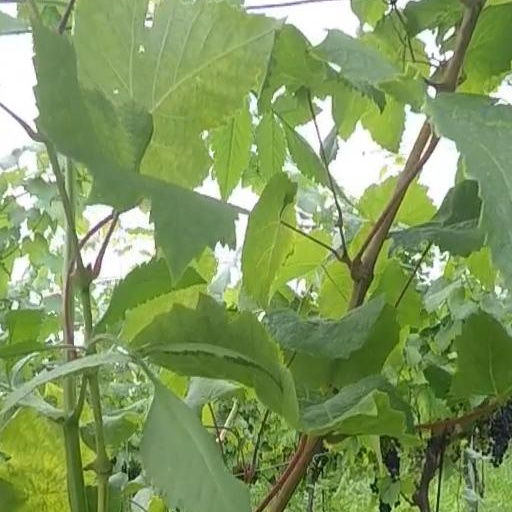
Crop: grape